History of the Oslo Tramway and Metro

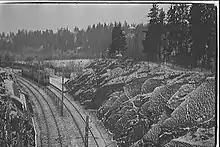
Jar station on the Lilleaker Line in 1935

The success of the light rail lines tempted KES to extend the Skøyen Line west from Skøyen as a suburban line. The Lilleaker Line opened to Lilleaker station on 9 May 1919, to Avløs station in 1924 and to Kolsås station in 1930. The section west of Jar station is located in the municipality of Bærum in Akershus. A new branch section from Jar station to Sørbyhaugen station opened in 1942, connecting the Jar—Kolsås Line to Nationaltheatret station. The Jar—Kolsås Line was upgraded and the stock was replaced with wider suburban trams. Kolsås station is from Nationaltheatret station.